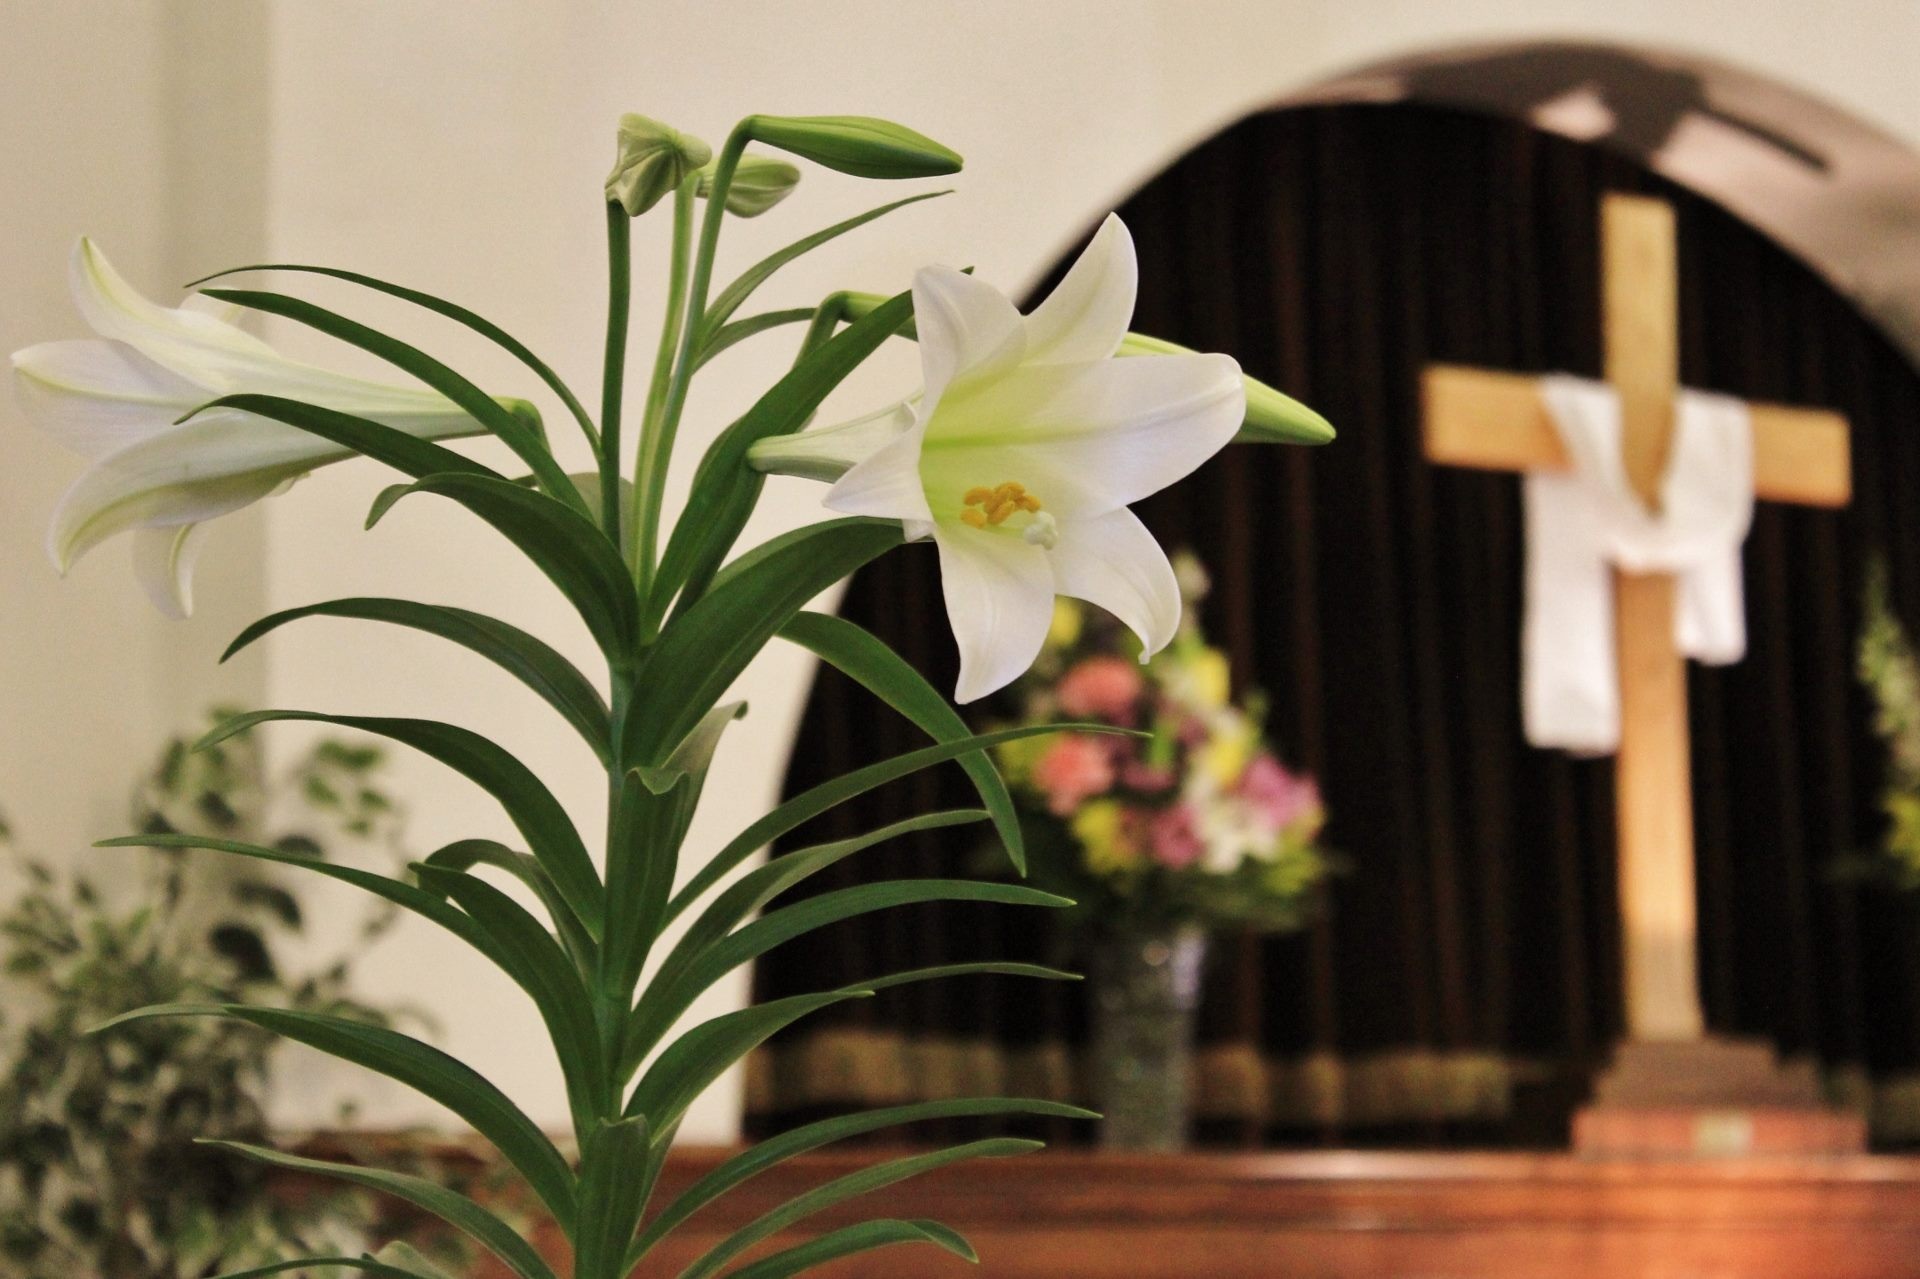
plant, white, flower, botany, church, cross, flora, easter, lily, floristry, flowering plant, flower bouquet, cut flowers, floral design, land plant, flower arranging